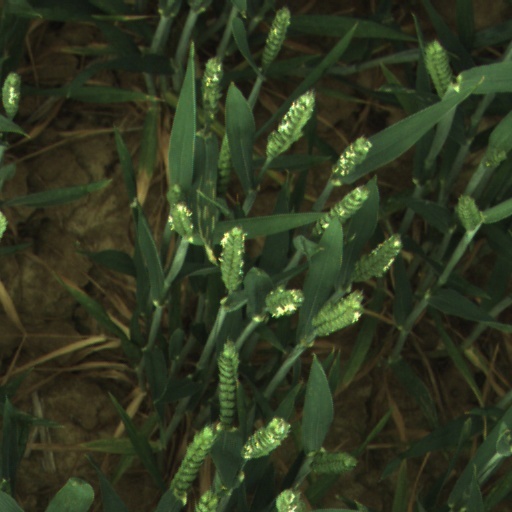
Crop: wheat